Walking a Tightrope

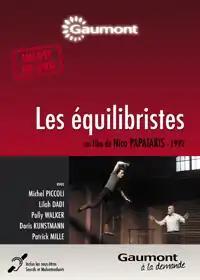

Walking a Tightrope is a 1991 French drama film written and directed by Nikos Papatakis. It was screened in competition at the 48th Venice International Film Festival.